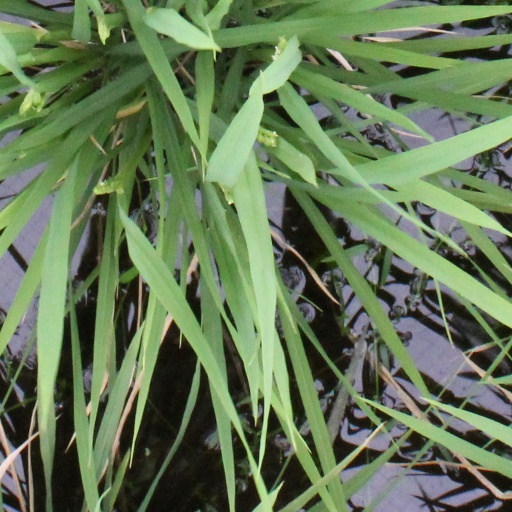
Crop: rice